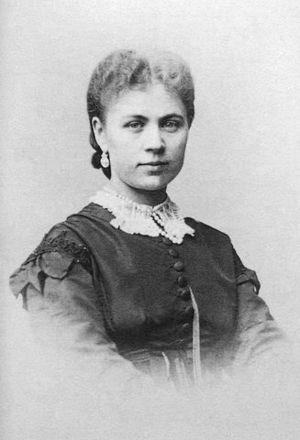
Nicolas Maximilianovitch de Leuchtenberg, duc de Leuchtenberg et prince Romanovsky, est né le 4 août 1843 dans une datcha du domaine de Serguievka, près de Peterhof, en Russie, et décédé le 6 janvier 1891 à Paris, en France. Chef de la maison de Beauharnais et petit-fils du tsar Nicolas Iᵉʳ de Russie, c'est un candidat malheureux aux trône de Grèce et de Roumanie. Comme son père, Nicolas de Leuchtenberg est par ailleurs un minéralogiste renommé.